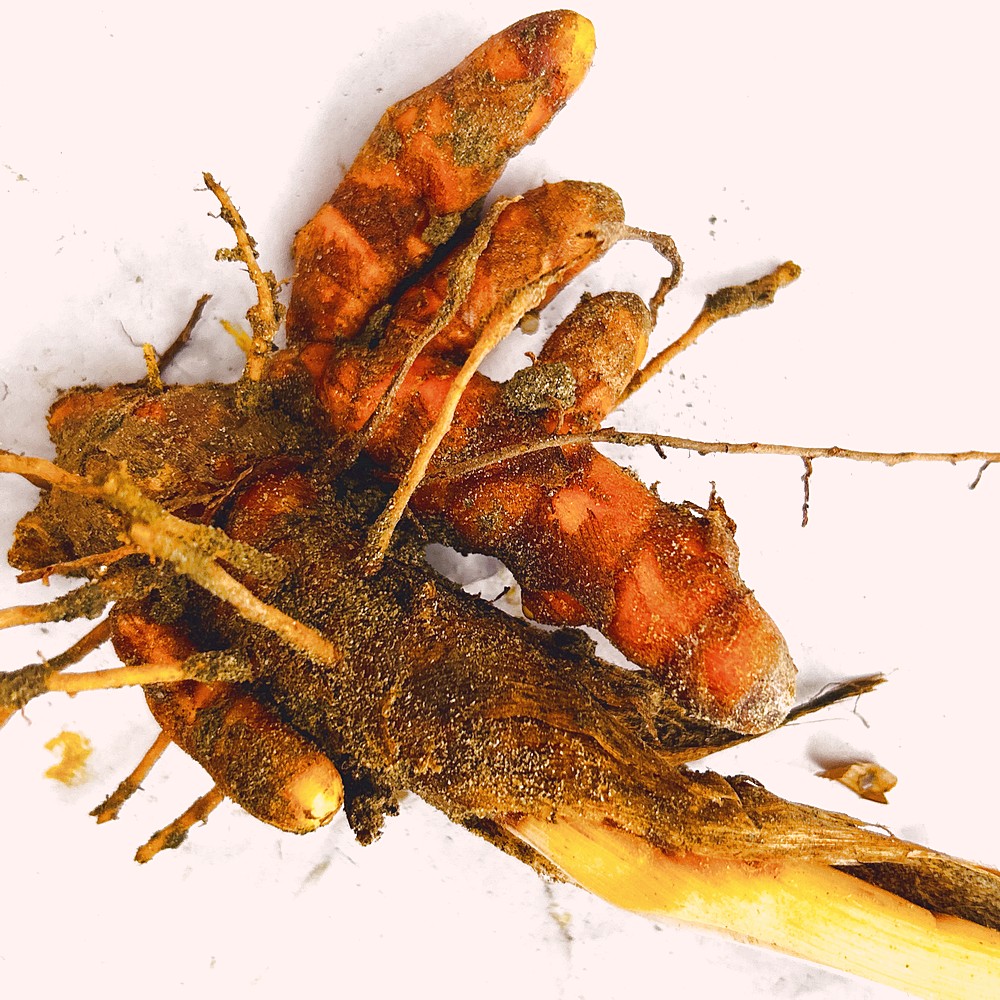
Label: Rhizome Healthy Root